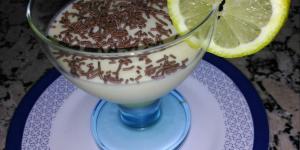
mousse de limon casero